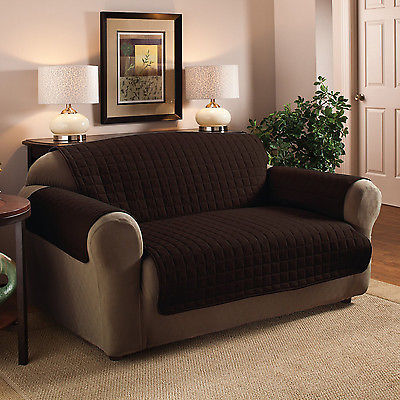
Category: sofa